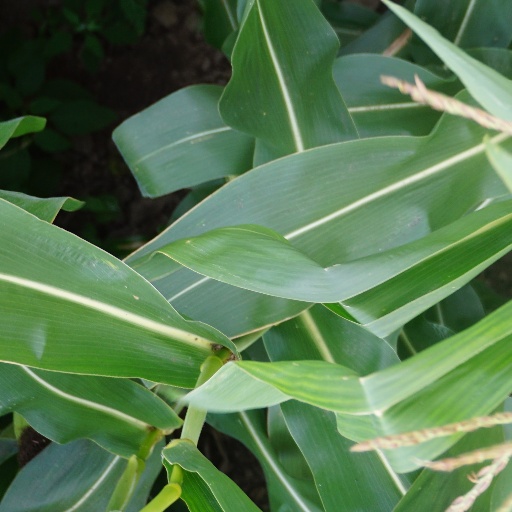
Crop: maize; corn